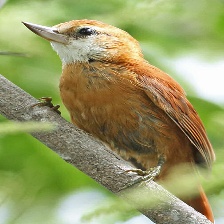
Species: GREAT XENOPS
Scientific name: MEGAXENOPS PARNAGUAE